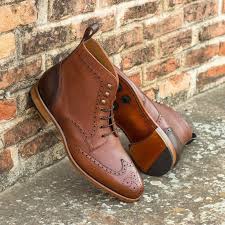
Label: Brogue